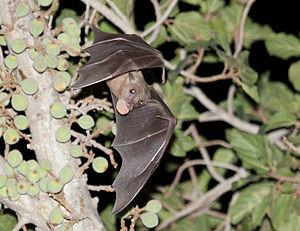
Les Chiroptères, appelés couramment chauves-souris ou chauvesouris, sont un ordre de mammifères placentaires comptant près de 1 400 espèces, soit un quart de près de 5000 espèces de mammifères connues ; avec 175 genres regroupés en 20 familles. C'est le groupe de mammifères le plus important après celui des rongeurs. Ces animaux nocturnes volants sont souvent capables d'écholocation.